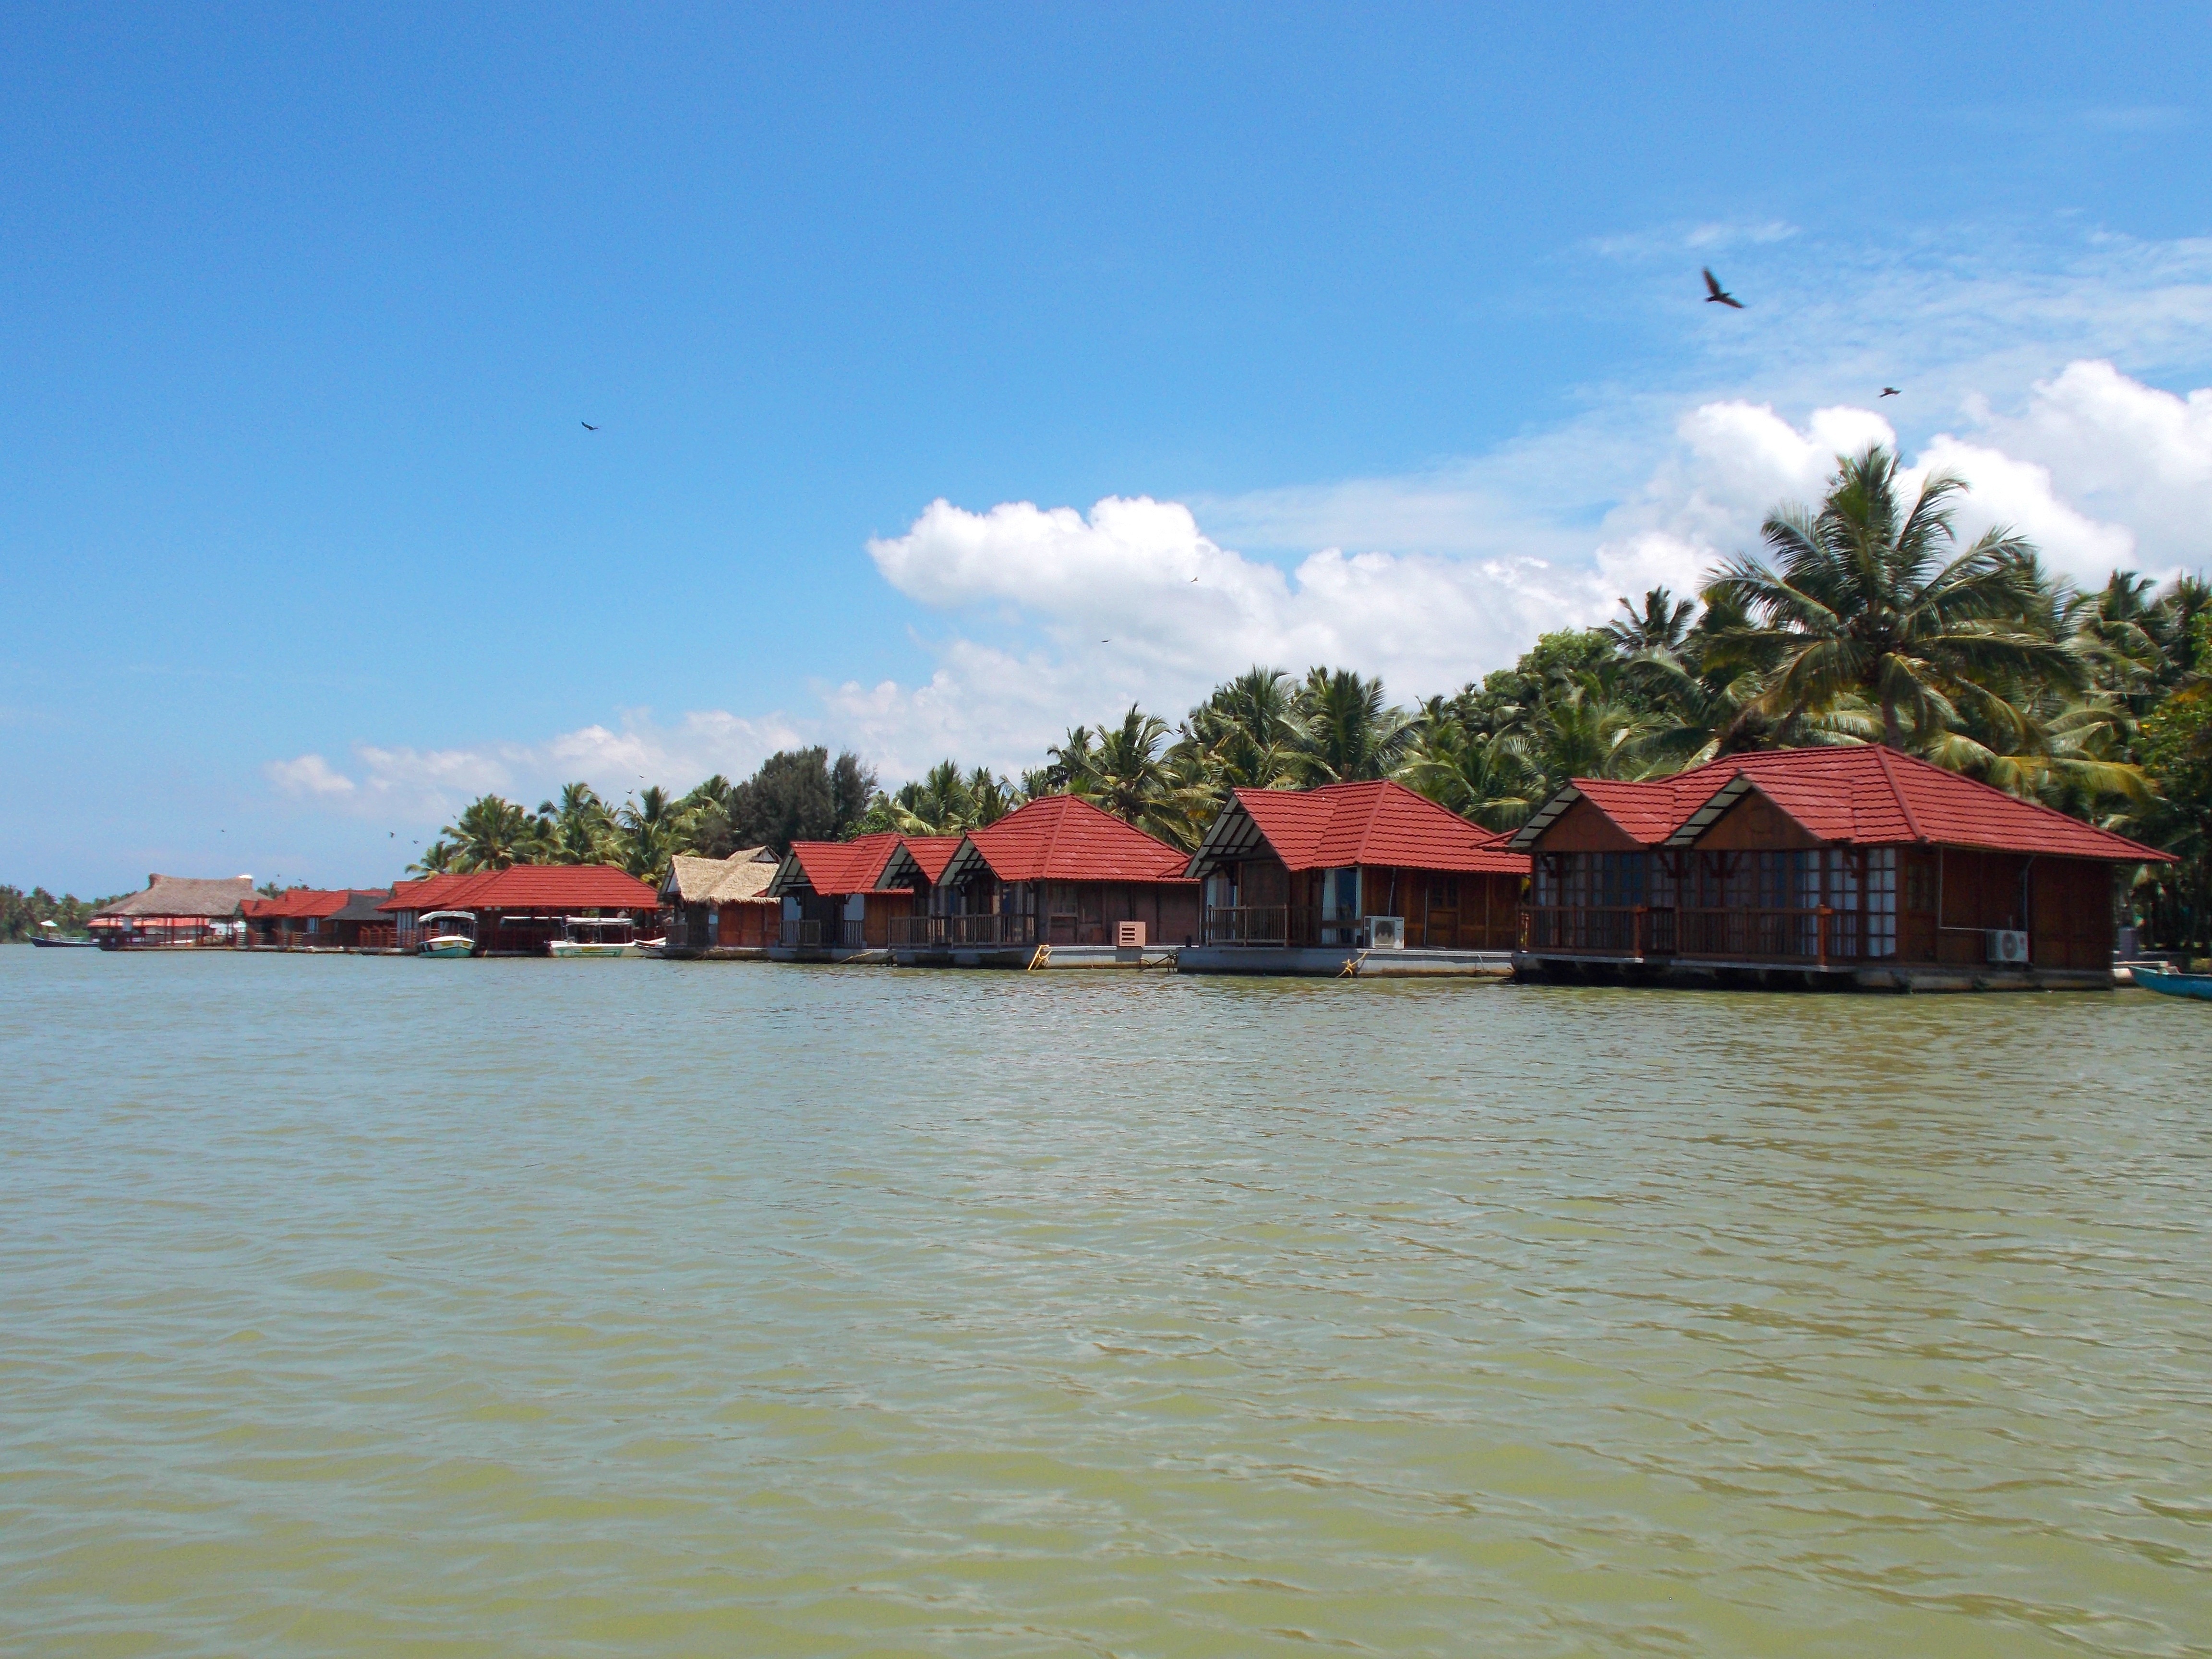
beach, sea, coast, shore, river, vacation, cove, vehicle, bay, boating, cottages, backwaters, kerala, trivandrum